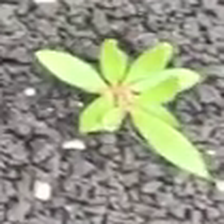
Weed species: Lamber_Quarter_plant(Chenopodium )